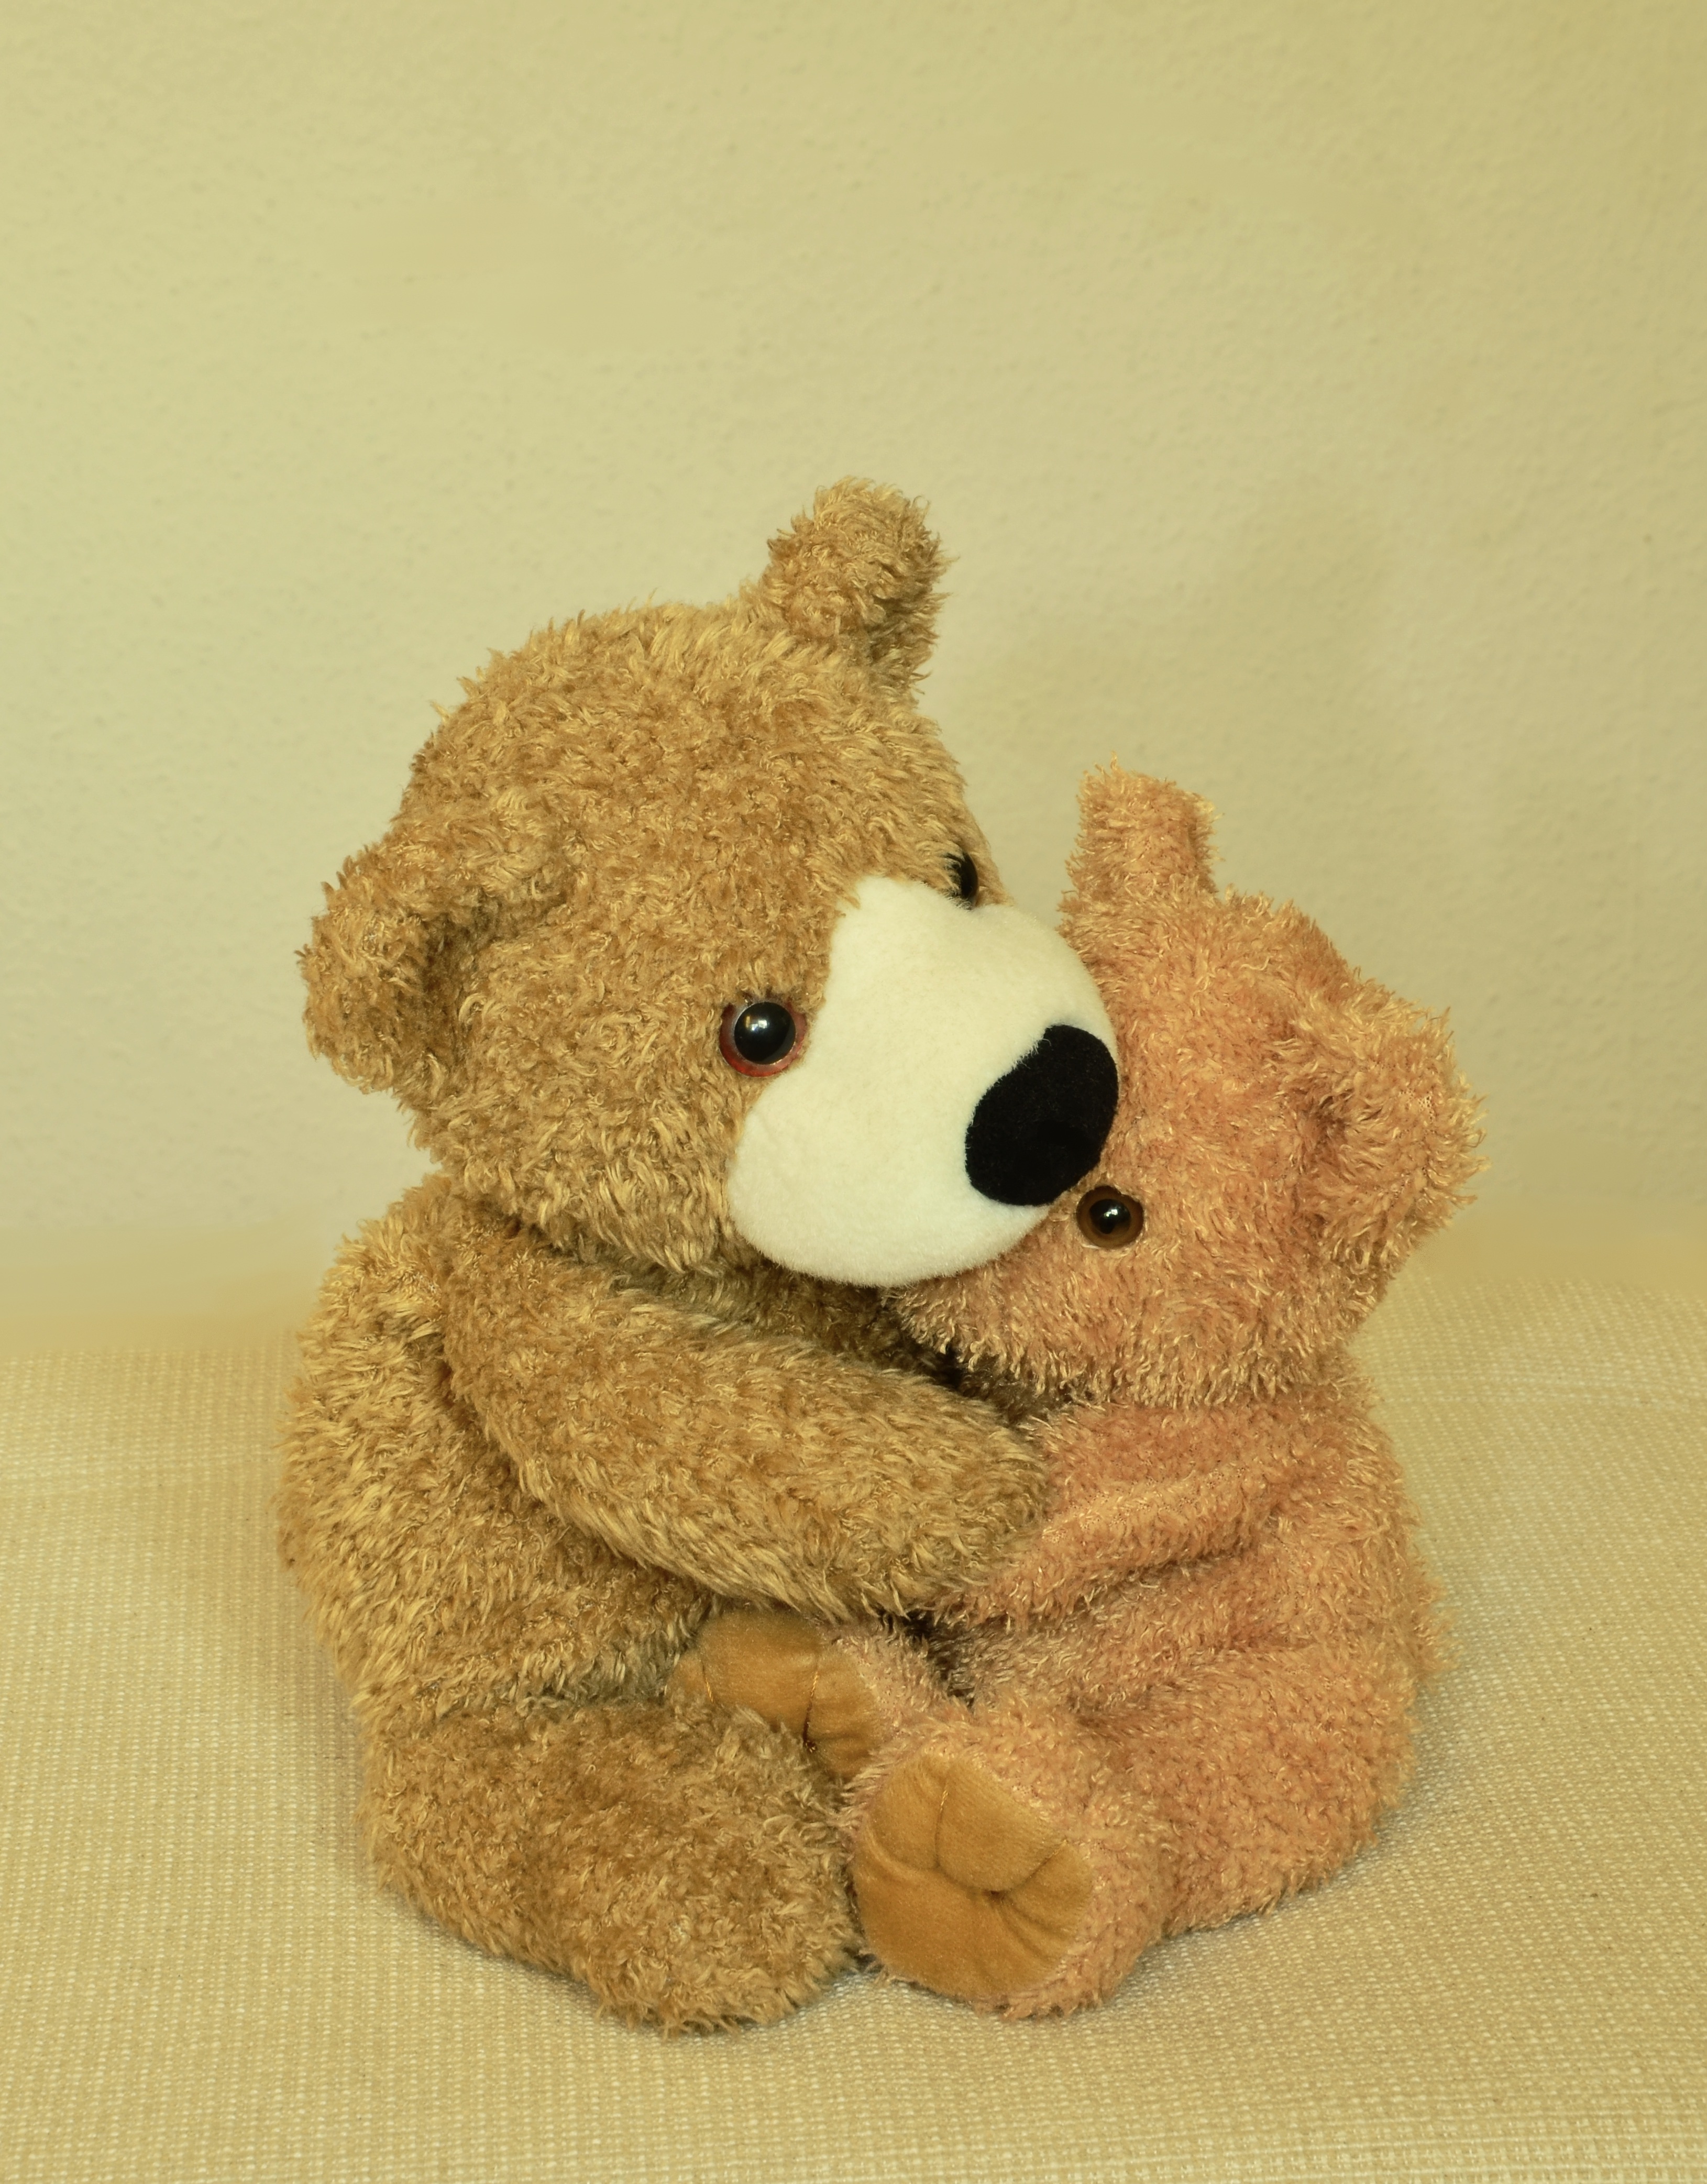
cute, bear, love, fur, fluffy, brown, friendship, toy, teddy bear, textile, friends, toys, bears, soft, comfort, plush, stuffed animal, cuddly, teddy, snuggle, light brown, consolation, soft toy, button eyes, teddy bears, furry teddy bear, stuffed animals, purry, stuffed toy